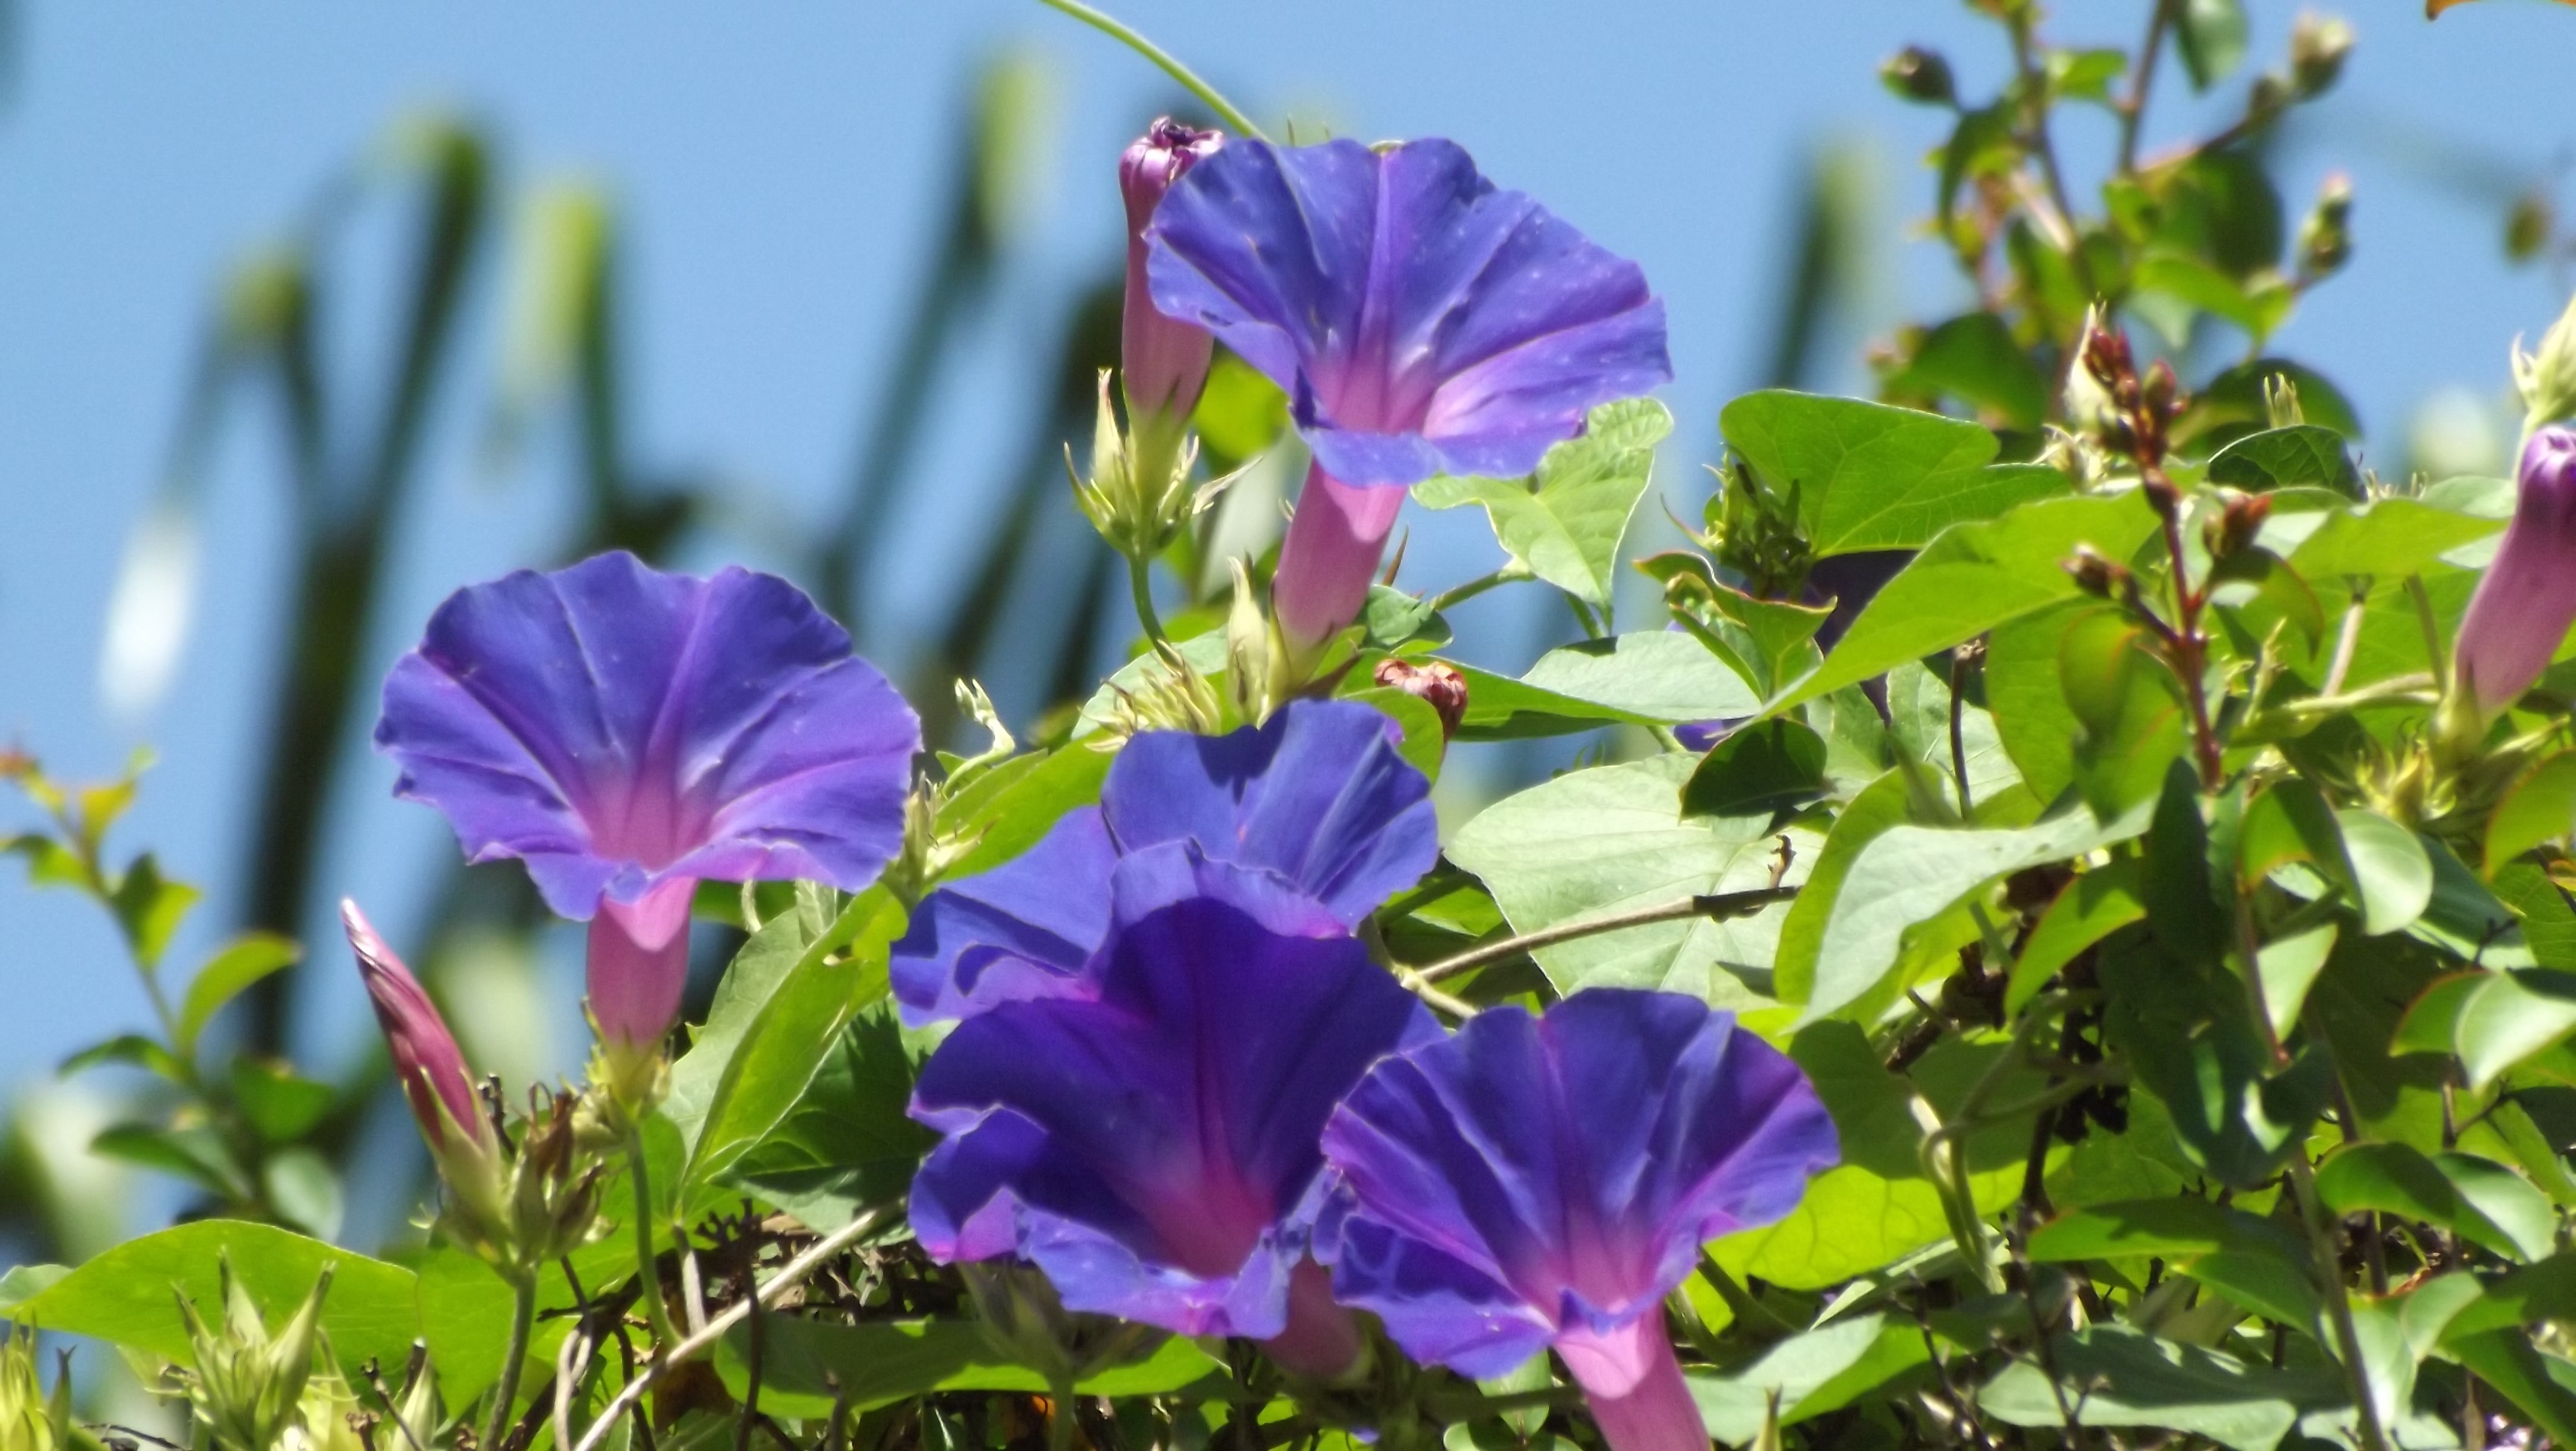
nature, plant, flower, spring, flora, wildflower, flowers, flowering plant, annual plant, land plant, violet family, morning glory family